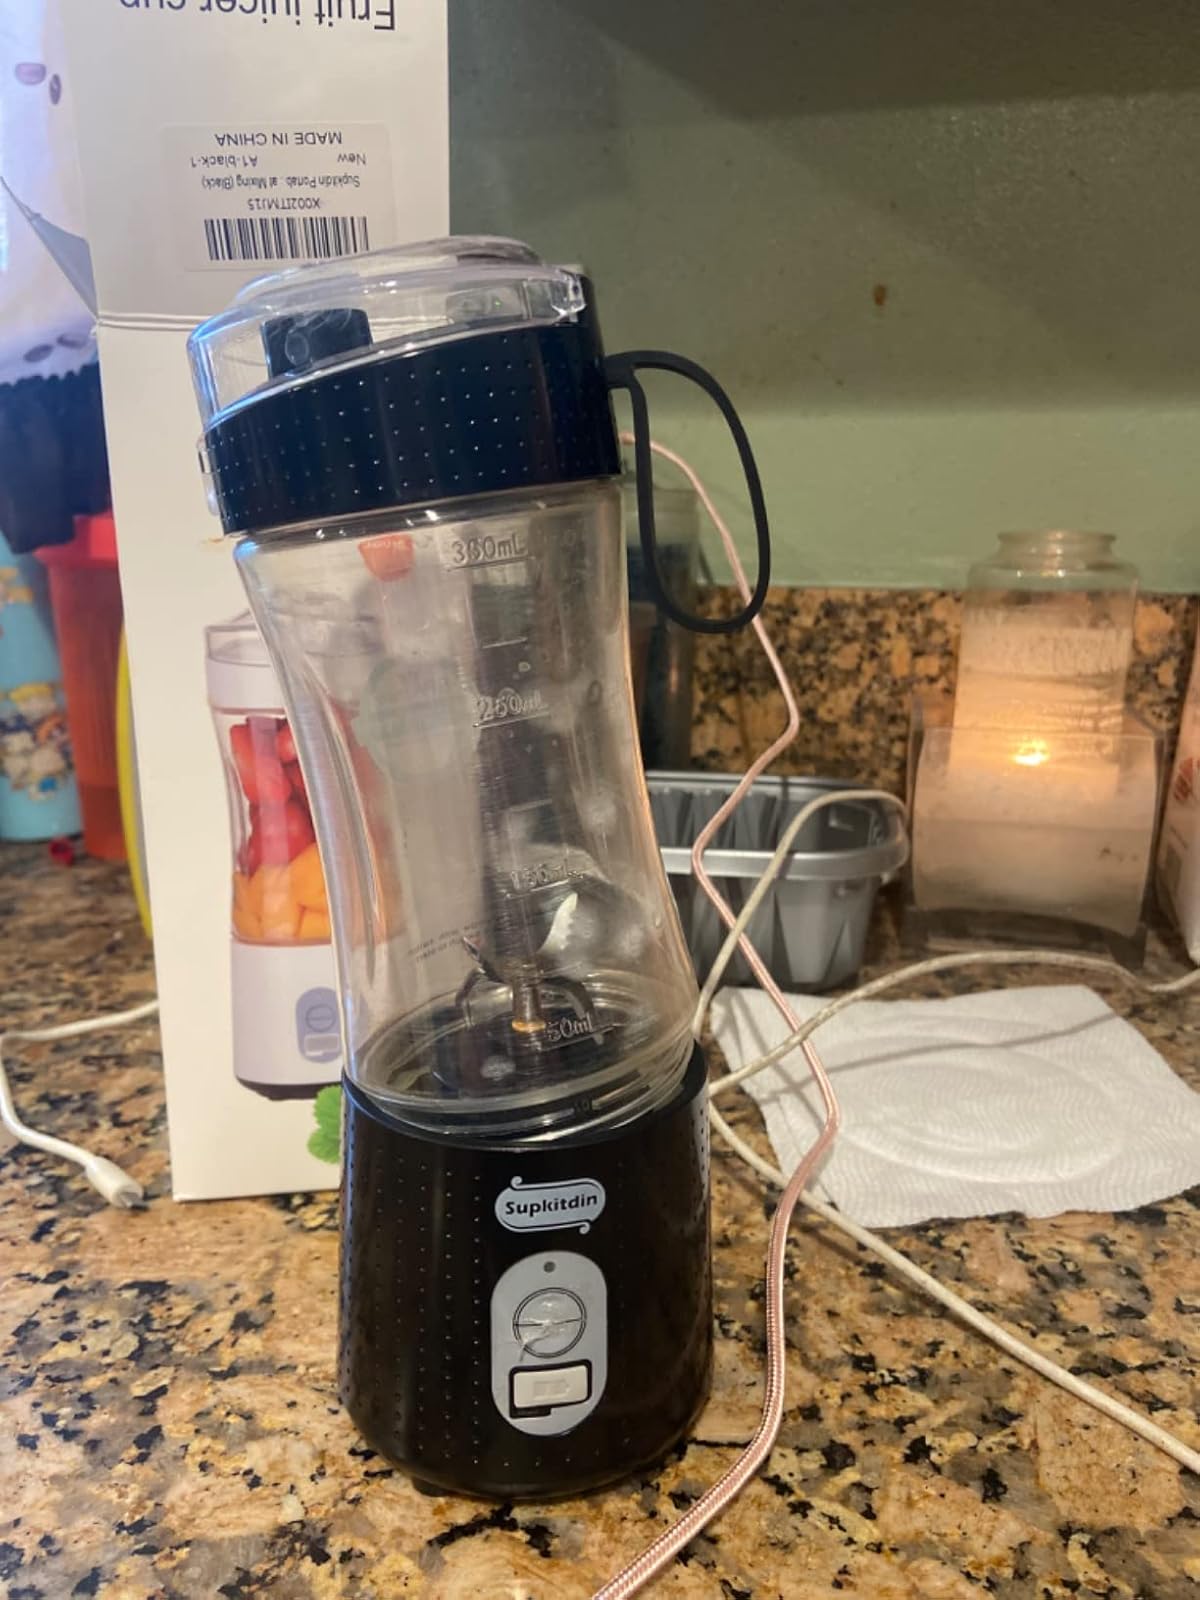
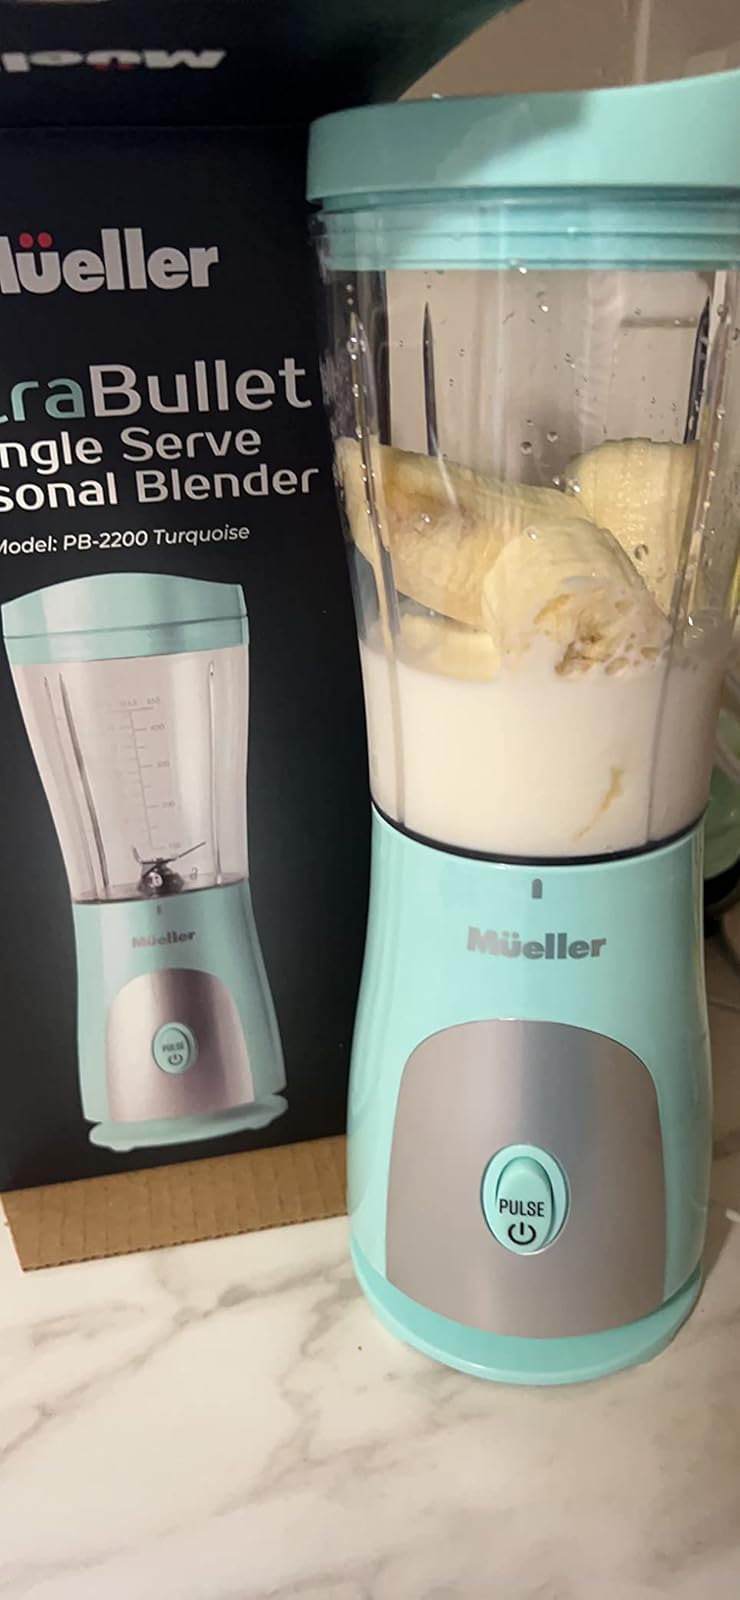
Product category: items_blender
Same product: no